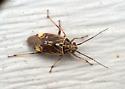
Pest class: lygus_bug